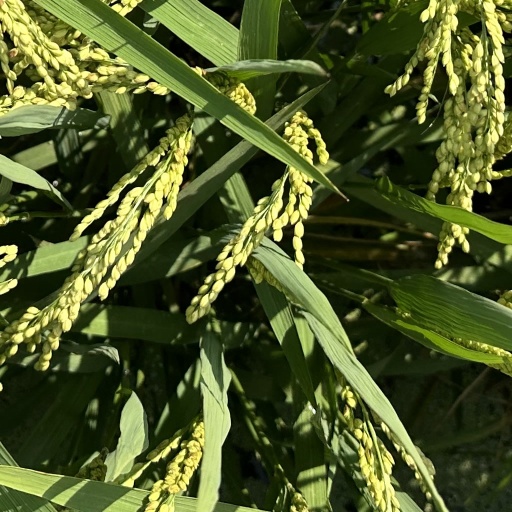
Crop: rice